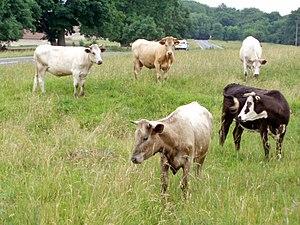
Vaches sur les prés communaux de Selsley. Bien que disposant d'un vaste espace à brouter, ces vaches ont choisir de pâturer à une dangereusement proximité de la B4066 (risque de roadkill). Des grillages à Bovins placés à des endroits stratégiques peuvent empêcher la divagation du bétail des ""commons"""
La surexploitation est une notion utilisée en Sciences de l'Environnement et dans l'économie du développement durable pour désigner le stade où un prélèvement de ressources naturelles, difficilement ou coûteusement renouvelables dépasse le stade du renouvellement.